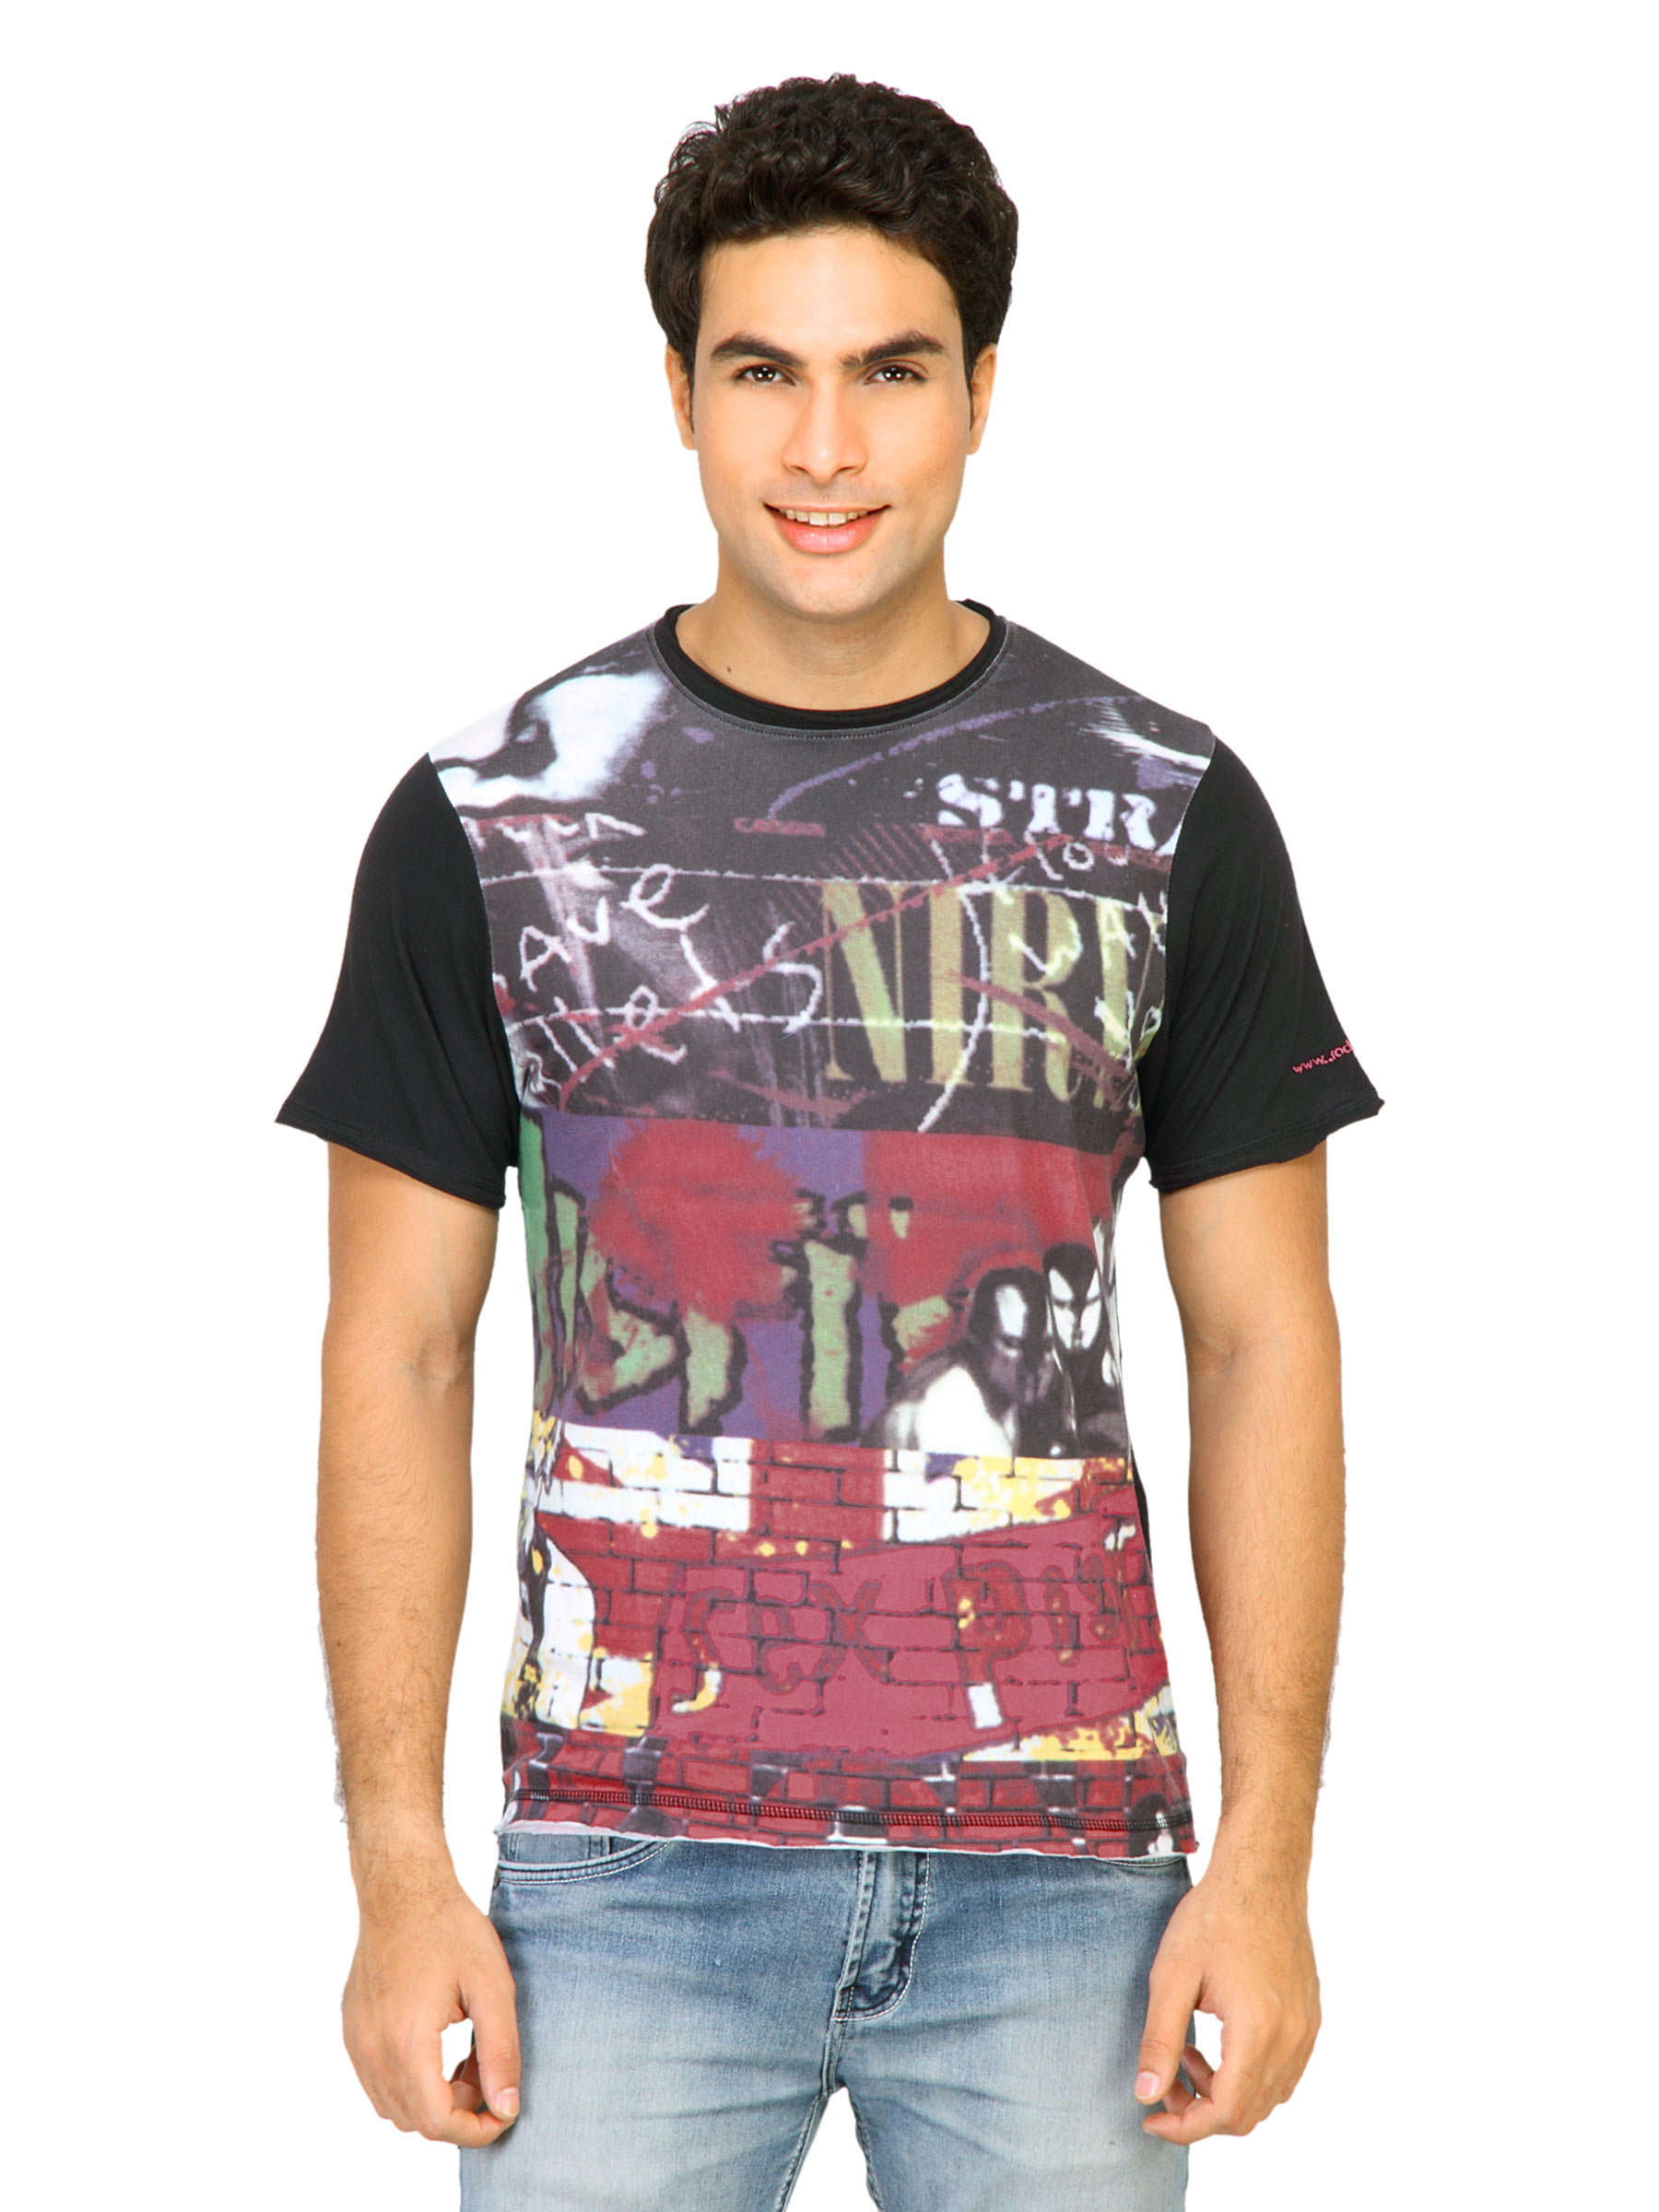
Probase Men Punk Black Tshirts
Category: Apparel / Topwear / Tshirts
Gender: Men
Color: Black
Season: Fall 2011
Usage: Casual